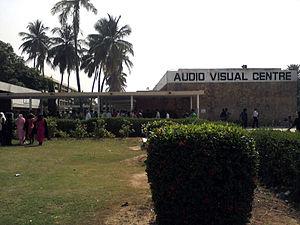
L'université de Karachi est une université située à Karachi au Pakistan. Elle est créée en 1945. Elle accueille environ 80 000 étudiants.